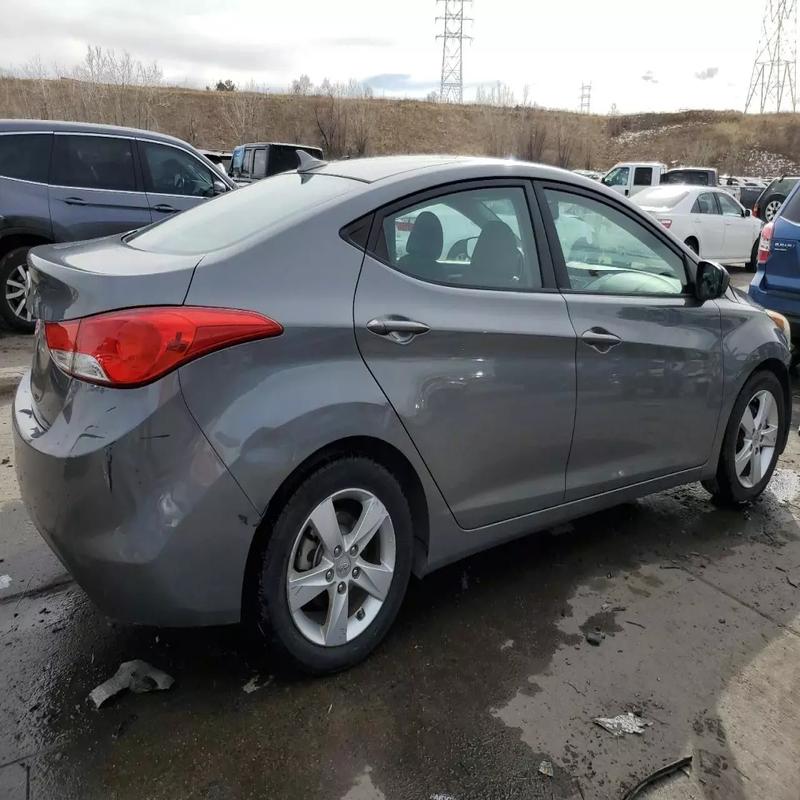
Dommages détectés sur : pare-choc arrière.
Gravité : mineur